Energy in Iran

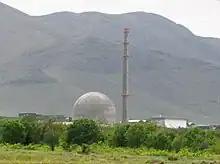
The IR-40 facility in Arak

Iran plans to generate 23,000 MW of electricity through nuclear technology to meet its increasing demand for energy. The first of four 915 MW reactors of Bushehr Nuclear Power Plant, built with help from Russia, came online in August 2010. While nuclear power in the US costs a little over 10 cents per kilowatt hour, Iran, with domestic uranium enrichment capabilities, high interest rates, low energy output (a single 1,000 MW reactor), low efficiency, extremely slow reactor construction, and no reprocessing pays around 68 cents per kilowatt hour (this assumes a price of $140 per separative working unit and of $40 per kilogram of uranium).